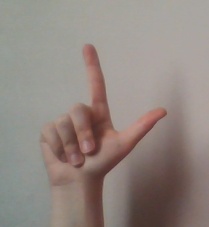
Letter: laam